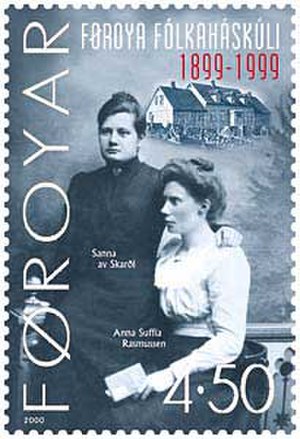
Sanna av Skarði
Frimærke fra 2000. Sanna av Skarði (t.v.) og Anna Suffía Rasmussen arbejdede sammen på Føroya Fólkaháskúli.
Sanna av Skarði døbt Susanna Jacobsen var en færøsk højskolelærer. Hun blev i 1901 gift med Símun av Skarði, grundlæggeren af Føroya Fólkaháskúli, og arbejdede tæt sammen med ham om at udvikle højskolen til et center for færøsk åndsliv og samfundsdebat.